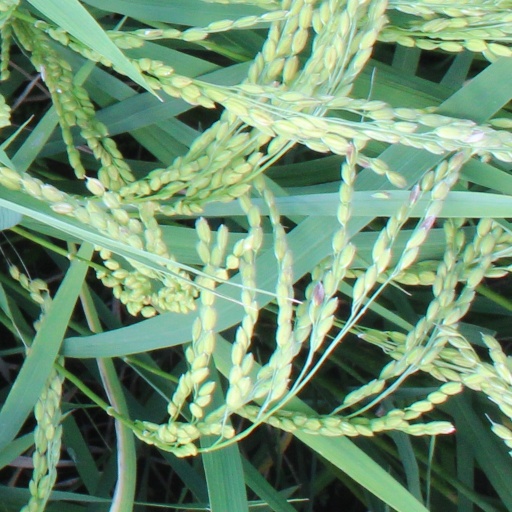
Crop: rice